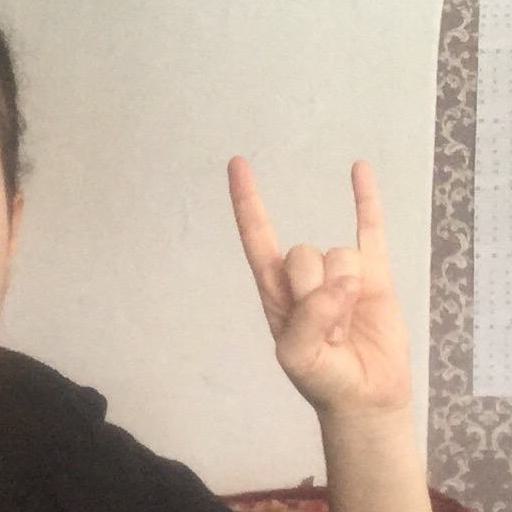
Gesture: rock